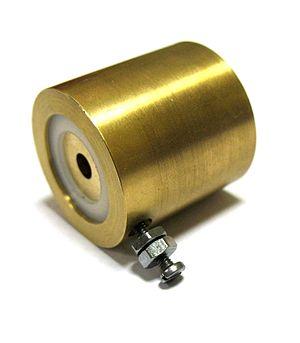
Une cavité de Faraday est un piège à électrons formé d'une capsule de métal. Il permet de déterminer, par mesure du courant produit, le nombre d’ions ou d’électrons interceptés. Ce dispositif est ainsi nommé en hommage au travail pionnier de Michael Faraday qui, le premier, postula l’existence des ions en 1830.